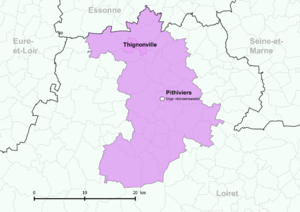
Périmètre de la fr:communauté de communes du Pithiverais - Positionnement de la commune de Thignonville.
Thignonville est une commune française, située dans le département du Loiret en région Centre-Val de Loire.